Serbs of Croatia

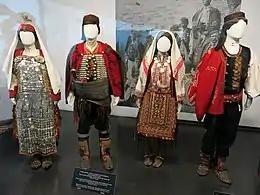
Serbian costumes from Dalmatia, the end of the 19th and early 20th century

In 1894, Srbobran, a journal of Serbs in Croatia, which was funded by the Serbian government, published an article titled "Our First Decennial" in which the author described the awakening of Croatian national consciousness and aspirations to Western values among the Eastern Orthodox Christians and the lack of indoctrination with Serbianism among the clergy; "In the Serbian church, we found many priests who didn't know who the Saint Sava was, let alone they wanted to be Sava's apostles, neither safeguard his behests, Eastern Orthodox faith and Serbian nationality nor nourish their flock within them. Among them, we found "Orthodox Croats" who preached from the Serbian enlightener Sava's ambon Croatian thought, and Latin was more dear to them then Cyrlic." The Croatian-Serbian conflict culminated on 10 August 1902, when, after years of controversial writing, Srbobran published a text titled "To Investigation Yours or Ours" in which author Nikola Stojanović, President of the Serbian Academic Society "Zora", denied the very existence of the Croatian nation and predicted the result of the conflict between Croats and Serbs, calling for destruction: "That struggle must lead to the investigation ours or yours. One party must fall. Their geographical position, circumstances in which they live everywhere mixed with the Serbs, and the process of general evolution where the idea of Serbianism means progress, guarantees us that those [falling] will be Croats." Enraged crowds reacted by burning Serbian flags and attacking Serb-owned shops, and buildings used by the Serbian institutions.